Mike Jirschele

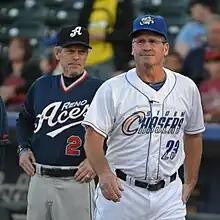
Jirschele (right) as manager of the Storm Chasers in 2012

An infielder, Jirschele played minor league baseball from 1977 through 1985 and from 1987 to 1990, hitting .225 with 102 doubles, 31 triples and 35 home runs in 999 games. He played at the Triple-A level for six seasons but never reached the major leagues.